Bill Brennan (boxer)

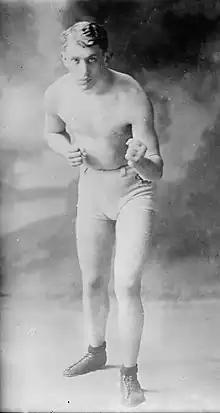
Battling Levinsky

Brennan fought 1916–20 World Light Heavyweight Champion Battling Levinsky three times in 1917, on October 2 and 23 at the Armory in Boston, to a twelve-round draw and a twelve-round points decision. He had a rare loss to Levinsky on November 27, 1917, in a twelve-round points decision in Boston, before a twelve-round pre-agreed draw on points at the Grand Opera House in Boston on January 5, 1918. The spectators would not have been pleased had they known the draw was pre-arranged. Levinsky held the World Light Heavyweight Championship at the time, though none of his bouts with Brennan were title matches.